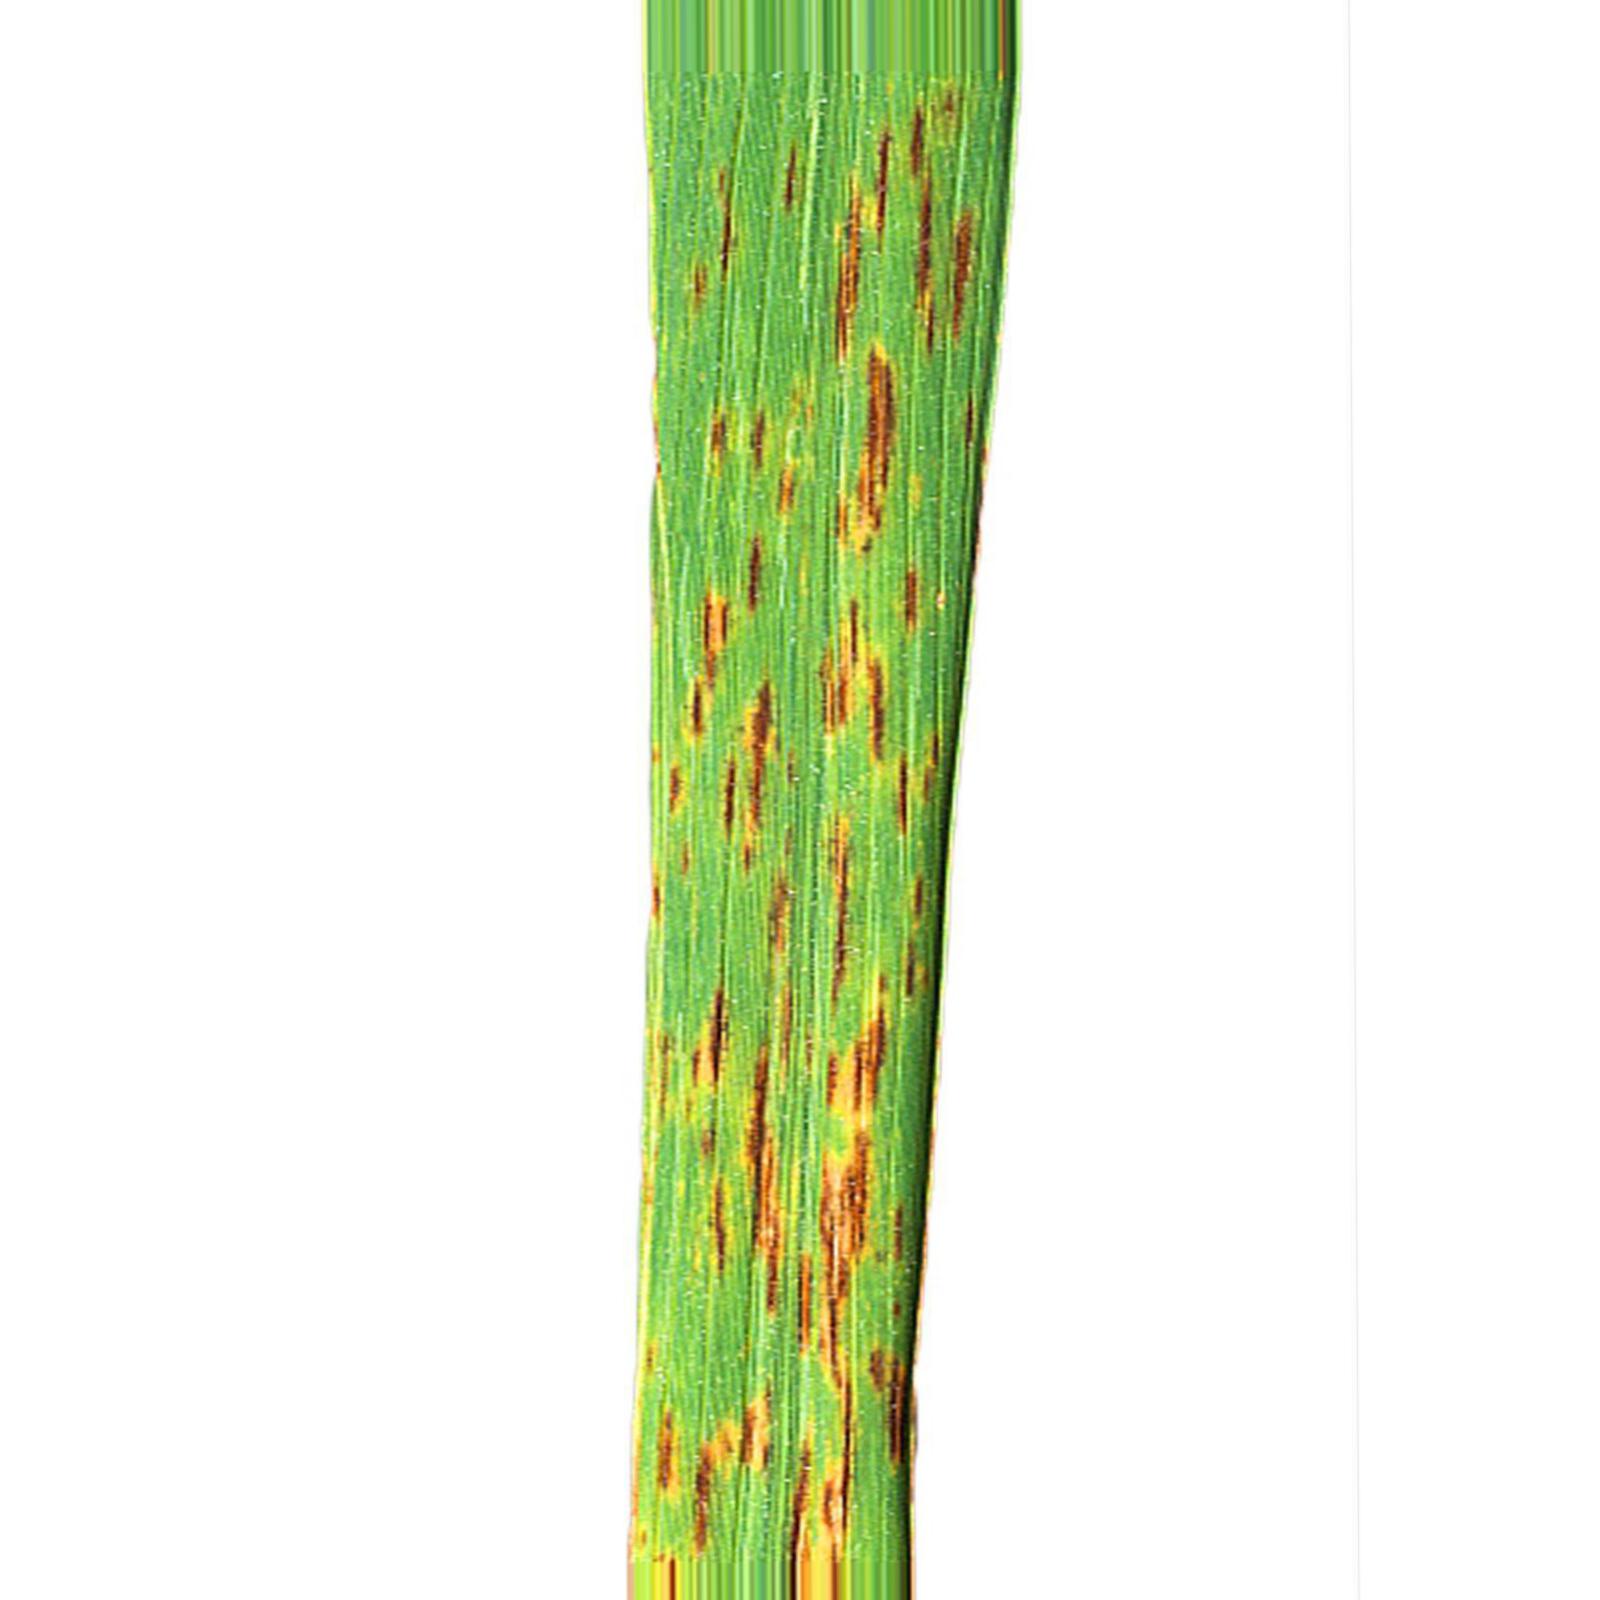
Nhãn: Bệnh Gạch Nâu ( Narrow Brown Spot )